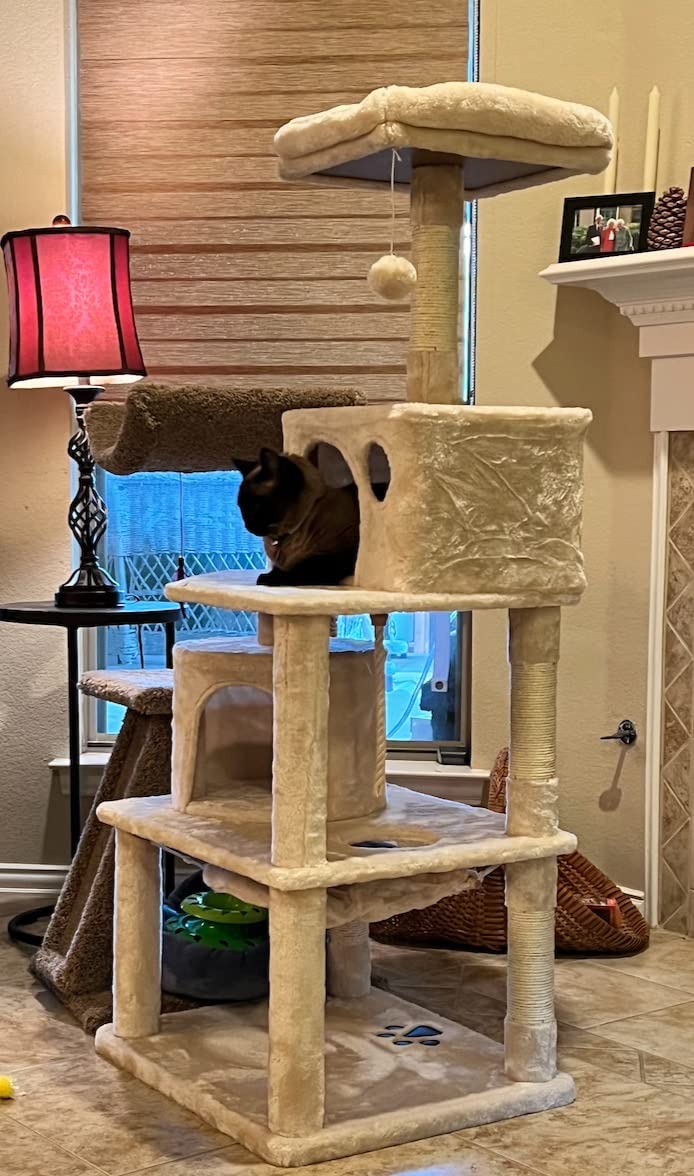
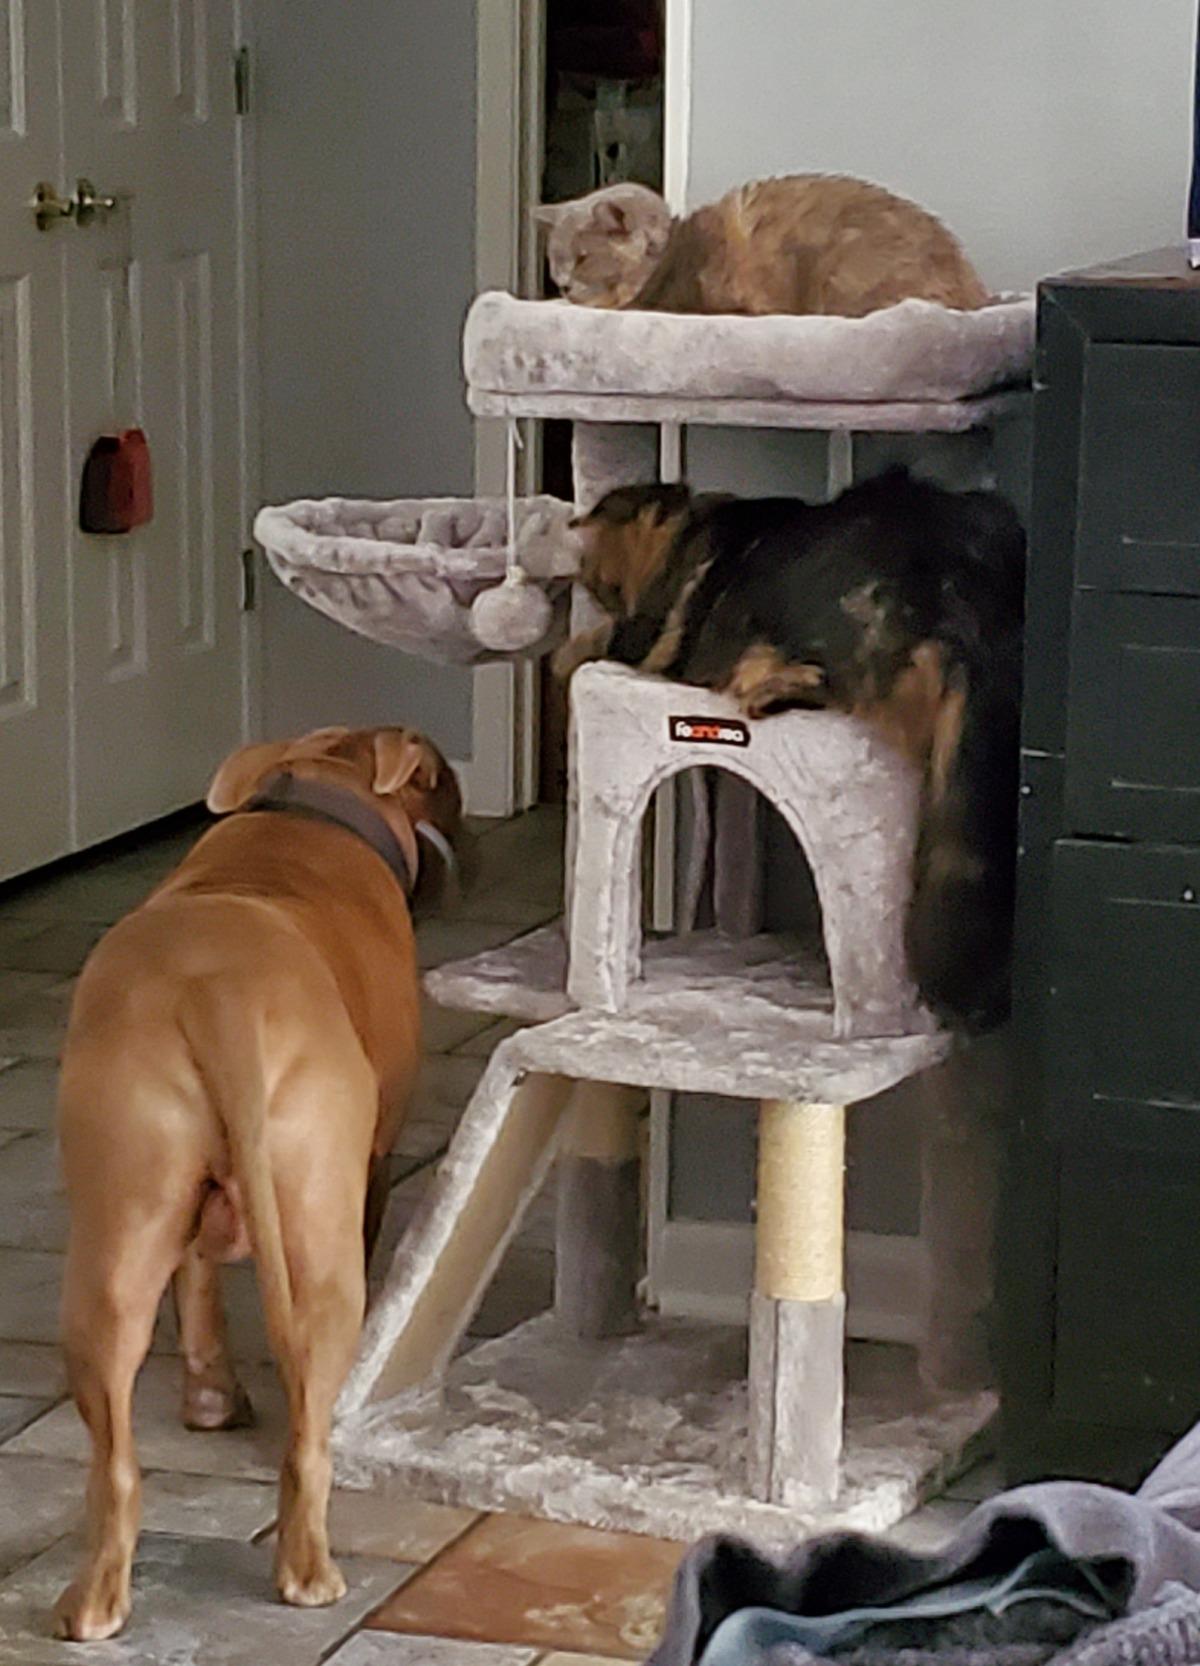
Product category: items_cat tree
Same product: no